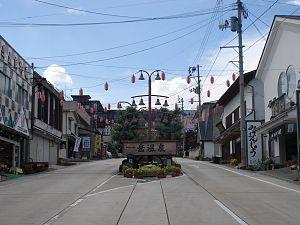
Nihonmatsu est une ville japonaise située dans la préfecture de Fukushima. Sa population au 1ᵉʳ juin 2013 est estimée à 57 052 habitants.